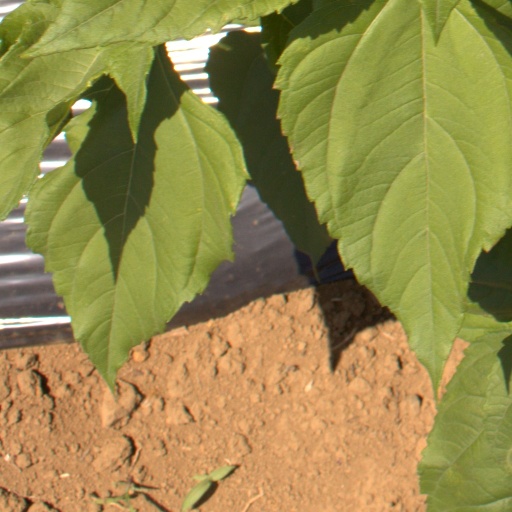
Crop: Jerusalem artichoke